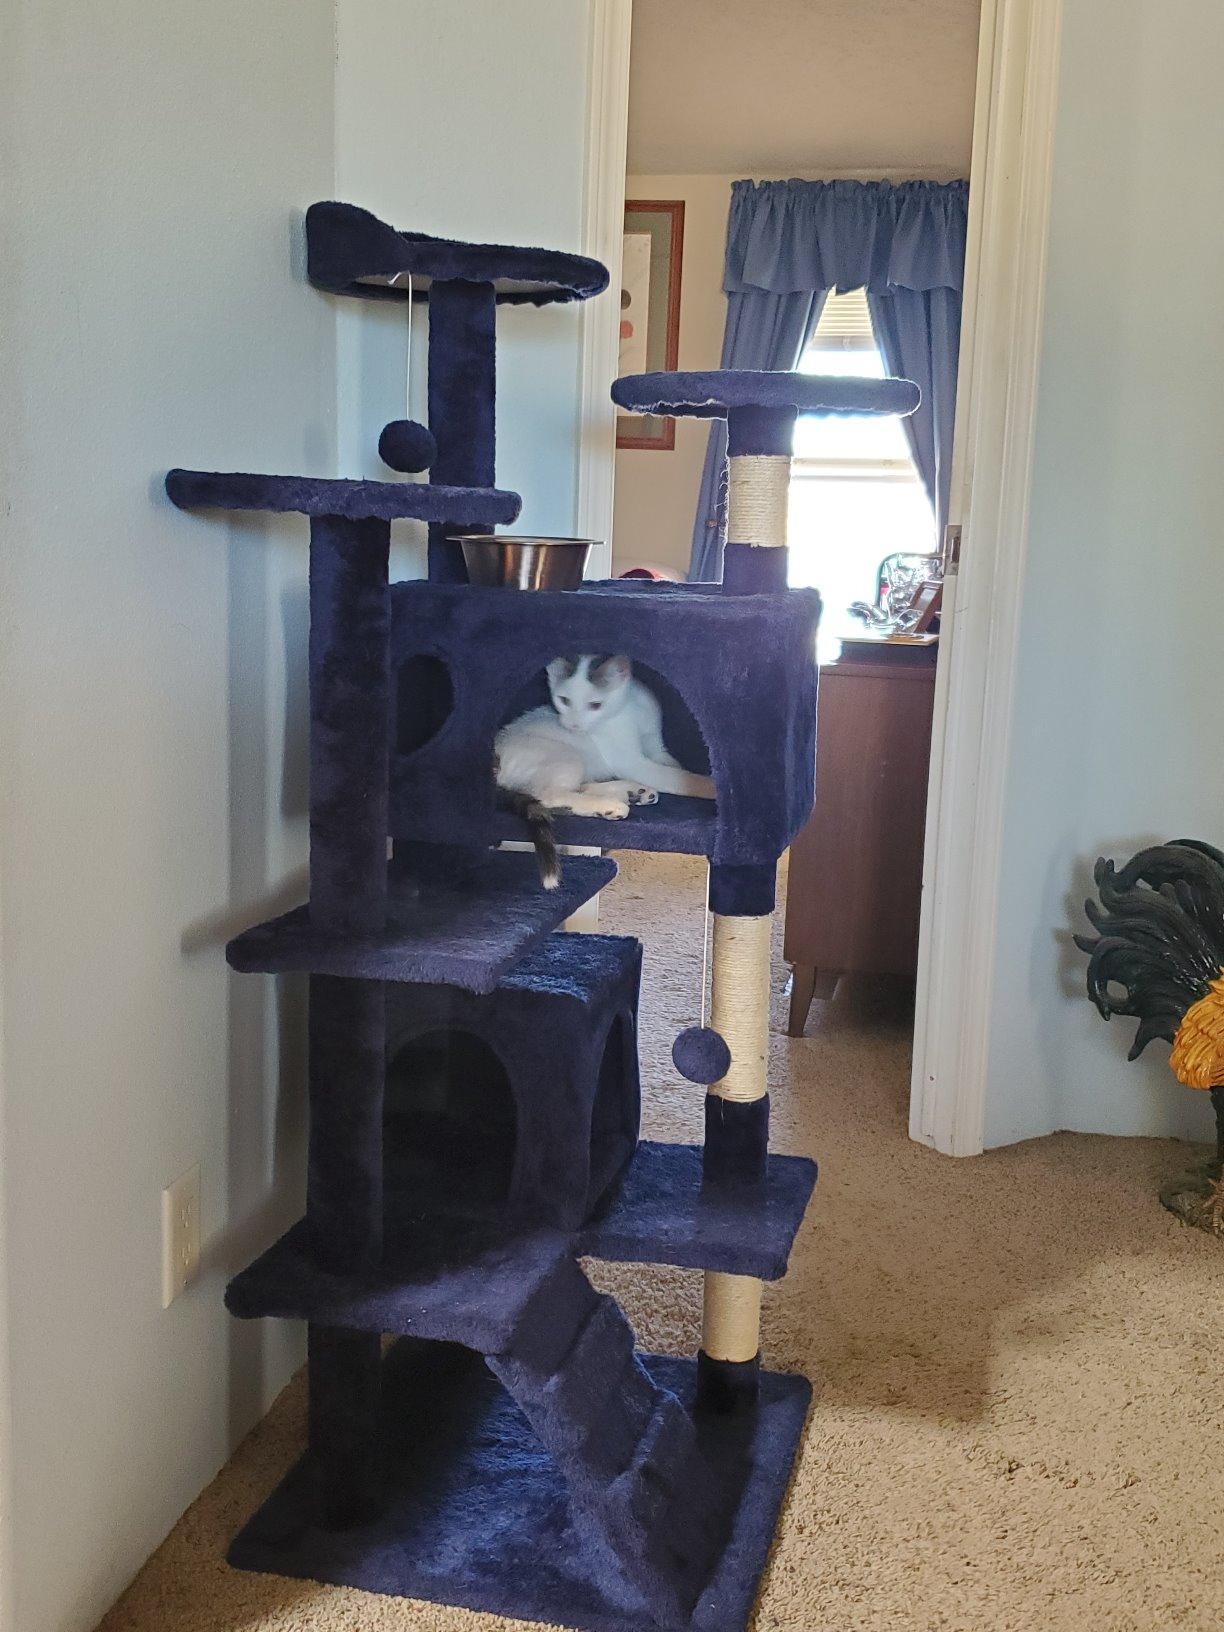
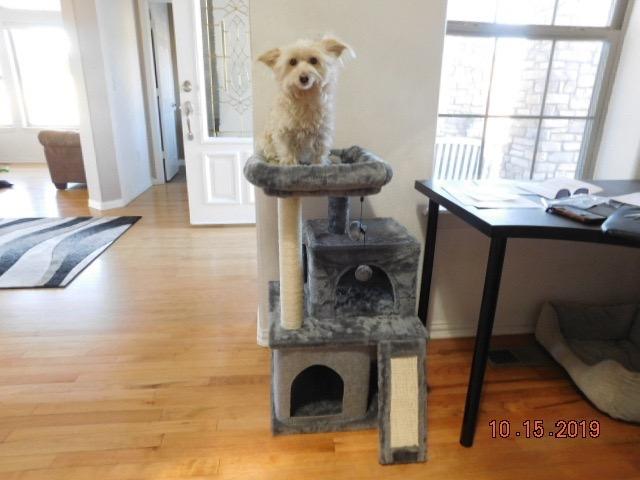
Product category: items_cat tree
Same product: no